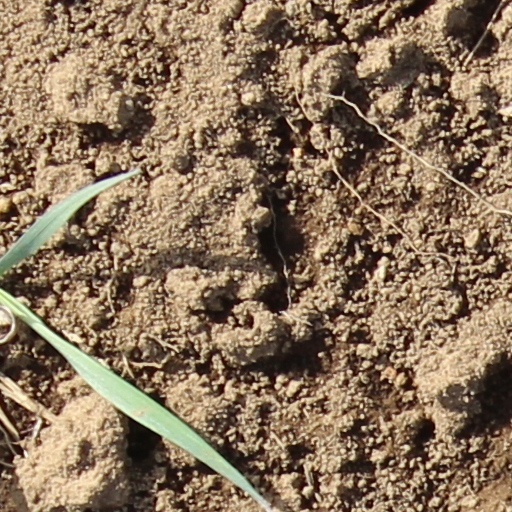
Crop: wheat